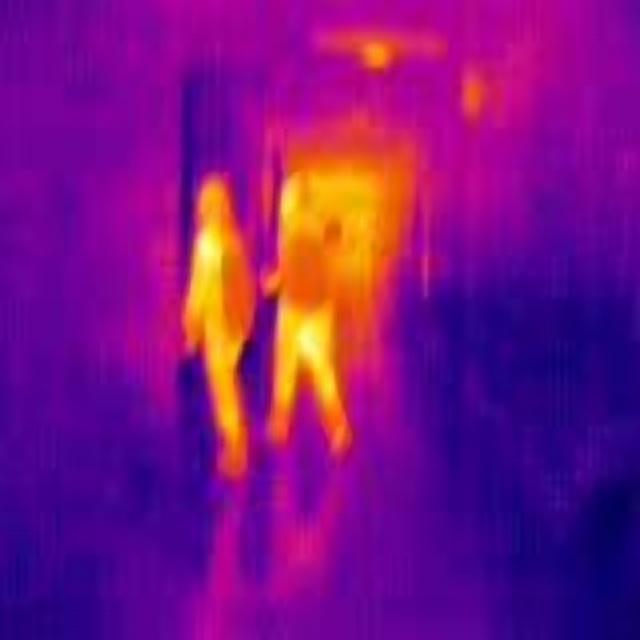
Detected objects:
label: person
label: person